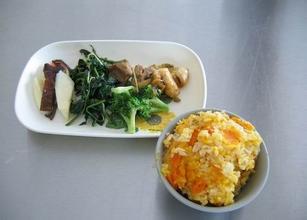
Label: trash